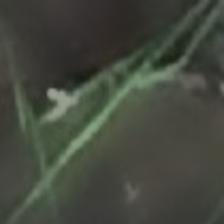
Label: single